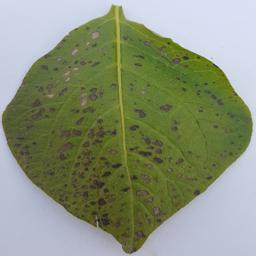
Etiqueta: Tizon_Temprano